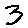
Label: 3